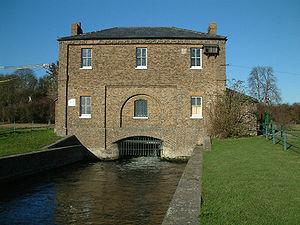
Le New River est un canal anglais construit au XVIIᵉ siècle pour alimenter Londres en eau potable depuis la Lea.